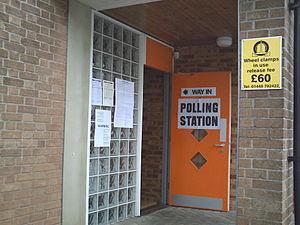
Entrée à un bureau de vote dans la ville d'Haverhill, Suffolk, Royaume-Uni, sur le 3 mai 2007, pour les élections locales.